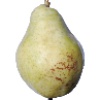
Label: pear_williams